Birds of Prey (team)

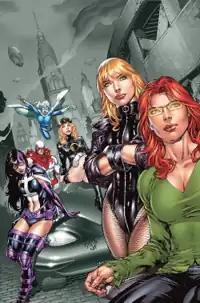
Birds of Prey team members from "Birds of Prey" volume 2 #1 by Ed Benes. From left to right: Huntress, Hawk and Dove, Lady Blackhawk, Black Canary, Oracle.

The series has been collected into a number of trade paperbacks published by DC Comics.